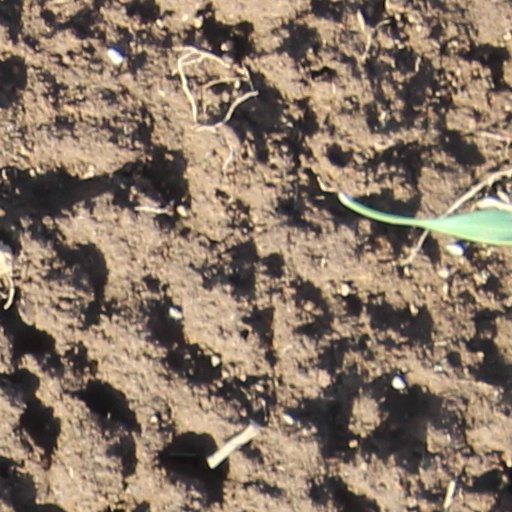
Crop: wheat